Brigham City Co-op

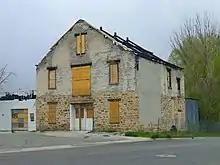
Planing mill

The planing mill was built in 1876. It is NRHP-listed as Planing Mill of Brigham City Mercantile and Manufacturing Association. It was also known as Merrell's Planing Mill.